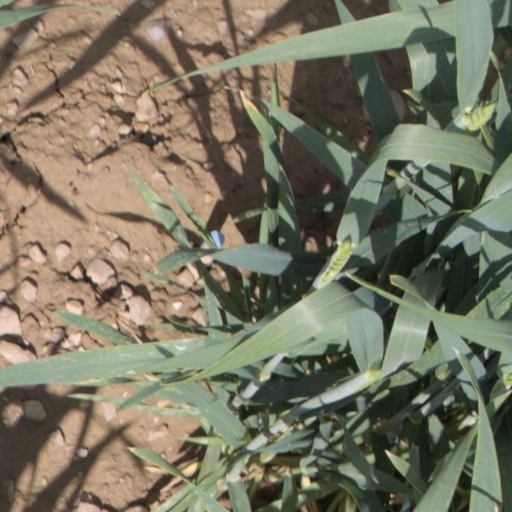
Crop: wheat